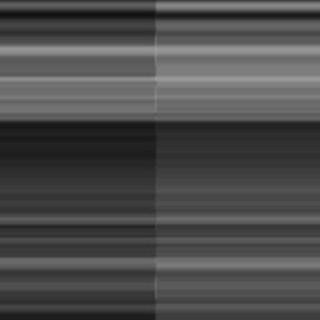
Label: sugarcane_bacterial_blight